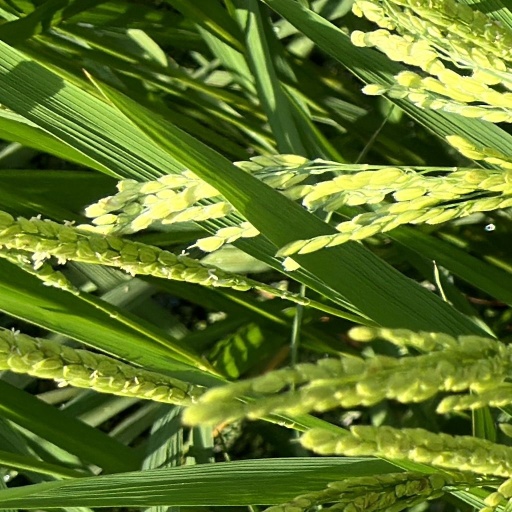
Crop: rice